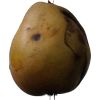
Label: Pear 3